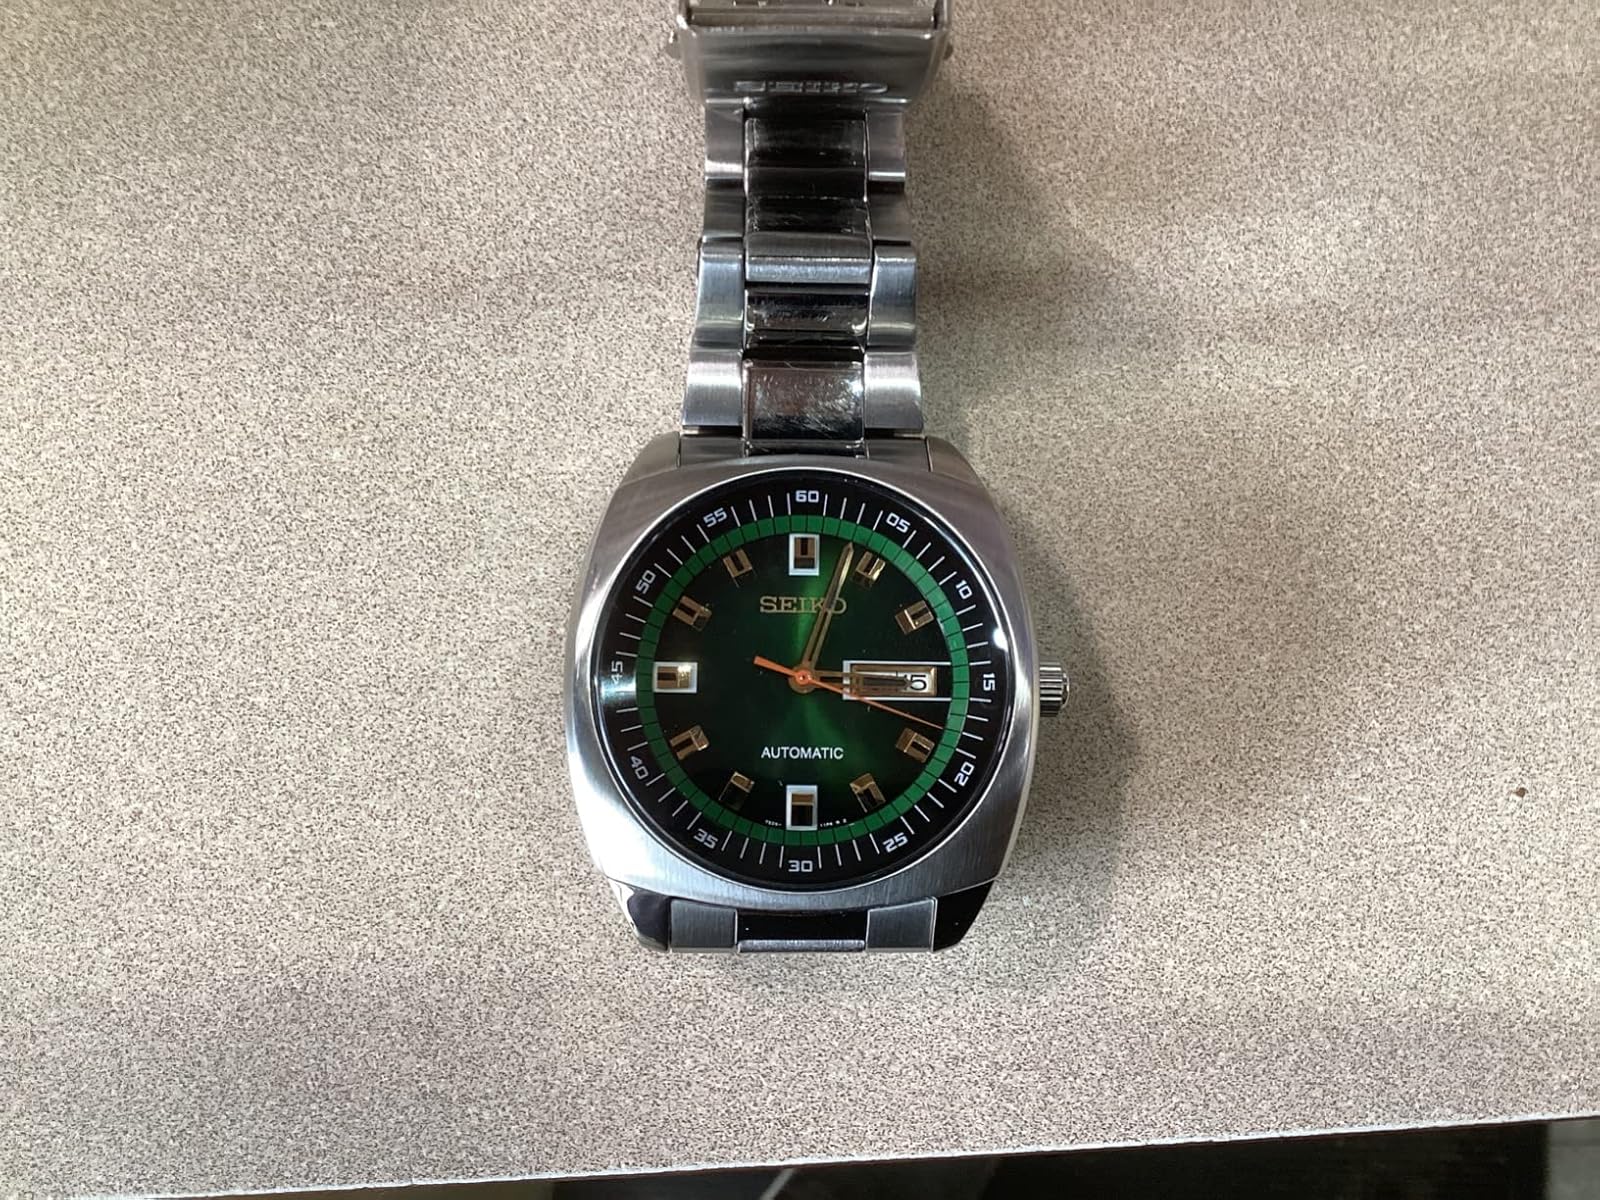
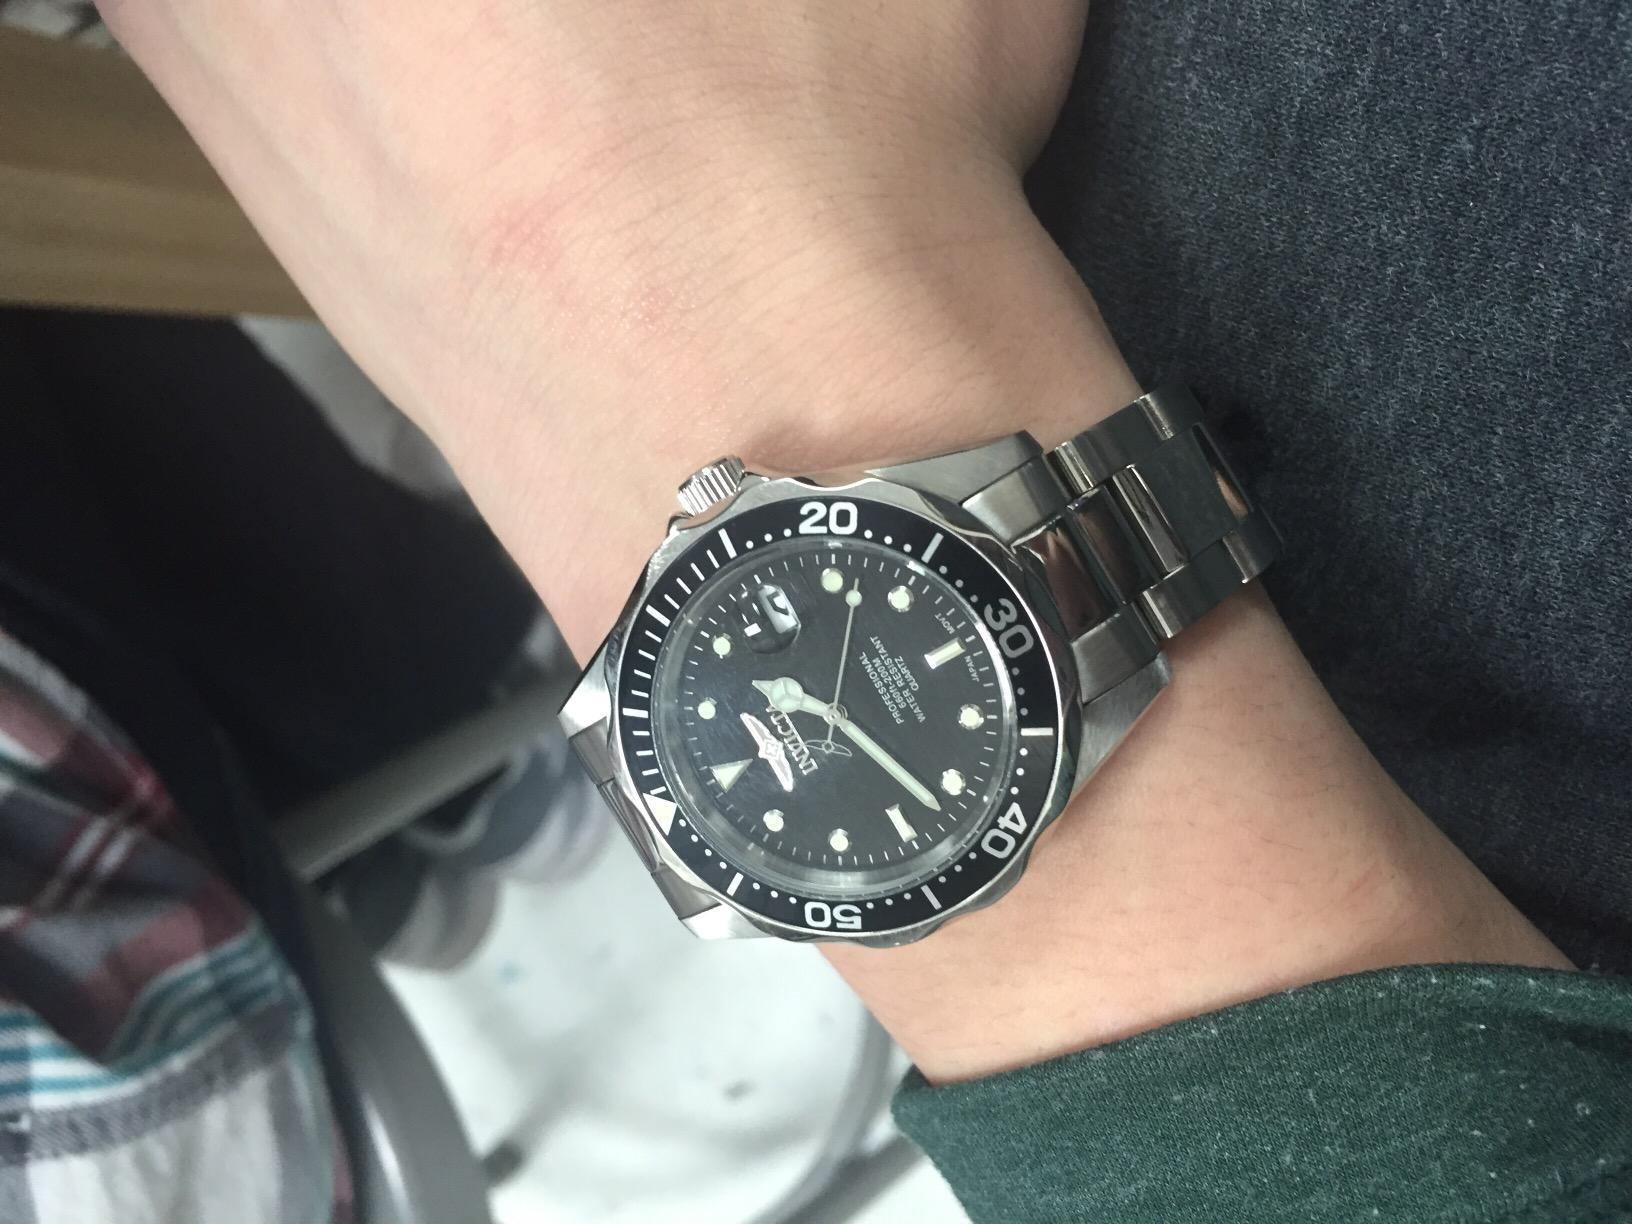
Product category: accessories_watch
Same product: no